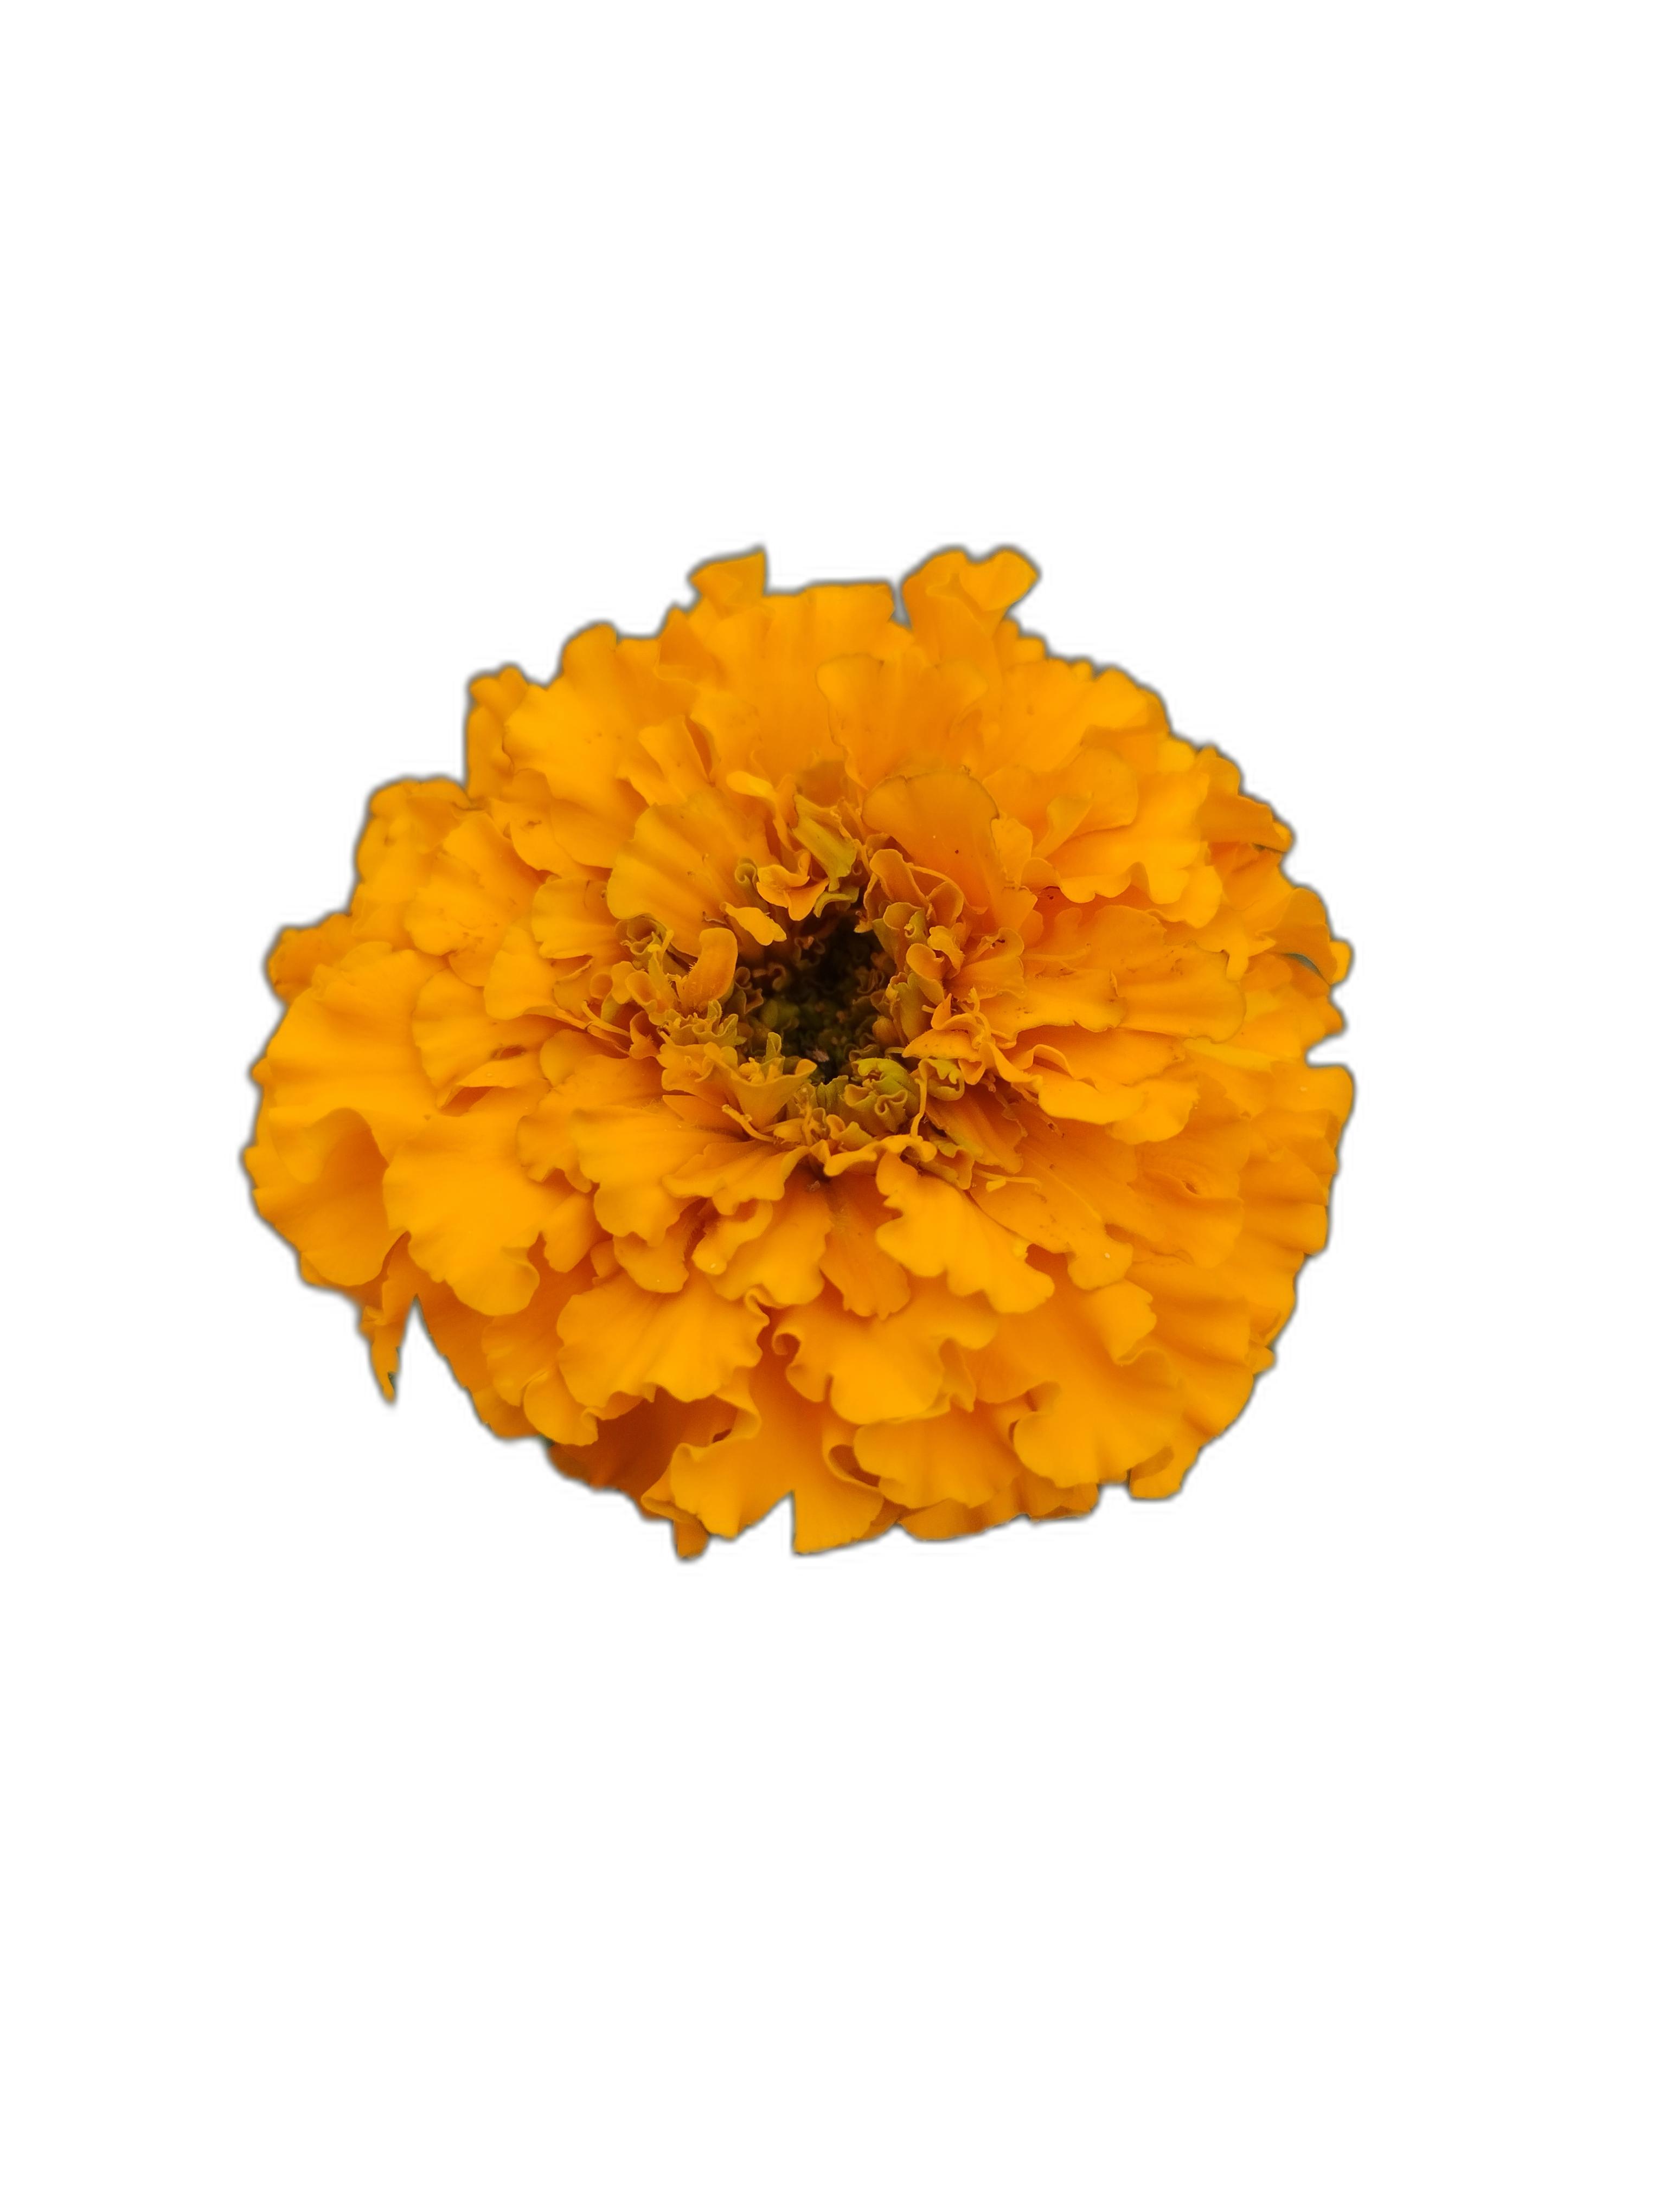
Label: Marigold